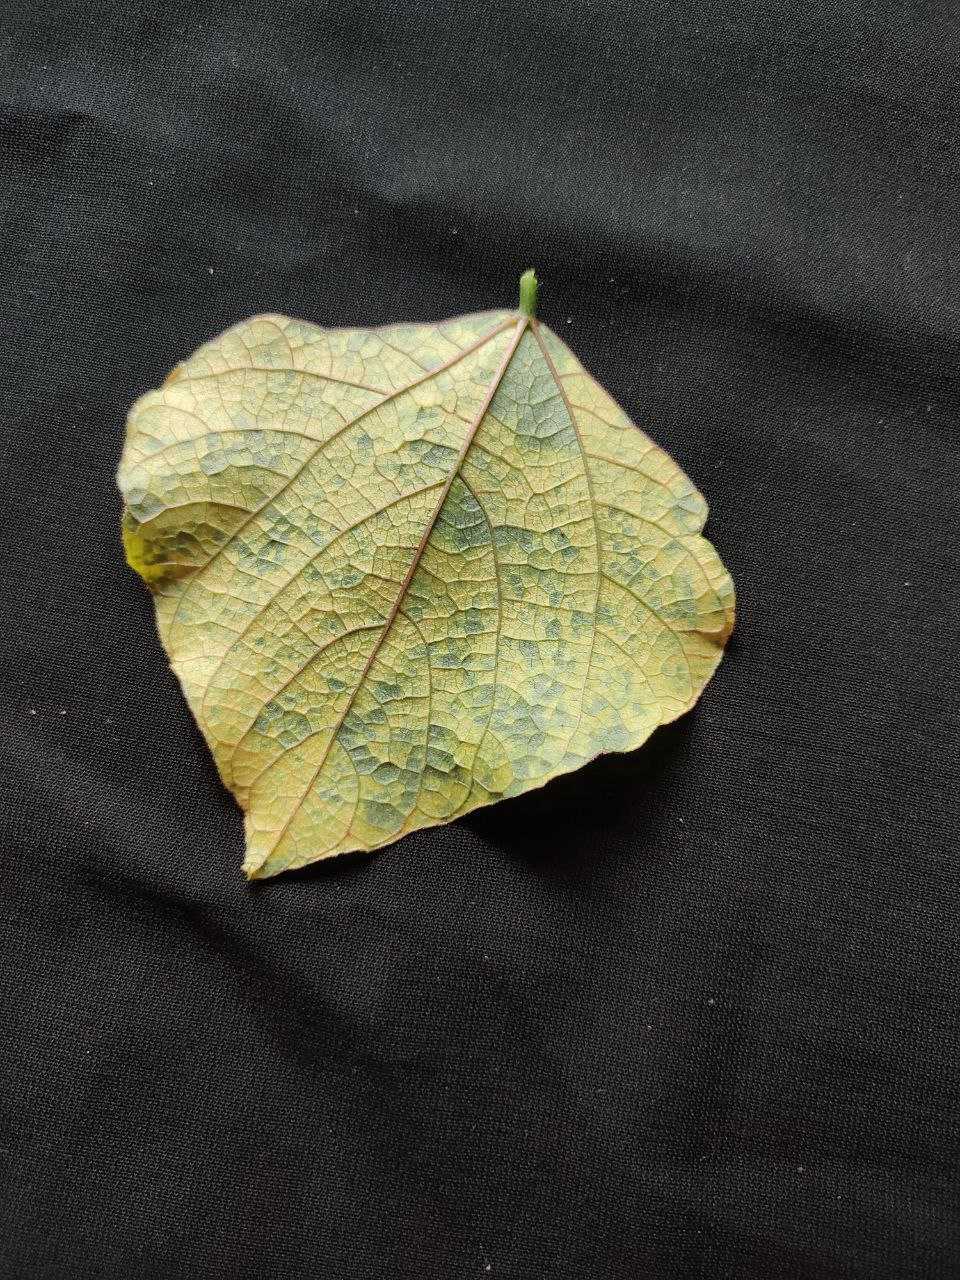
Crop: bean
Leaf condition: Mosaic Virus